Jingū taima

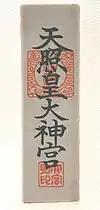
Mamori-Harai at the Inner Shrine of Ise Jingu.

Mamori-Harai is a small sacred card inside an amulet. Only Mamori-Harai for each shrine in Ise can be purchased and put together in one amulet bag.